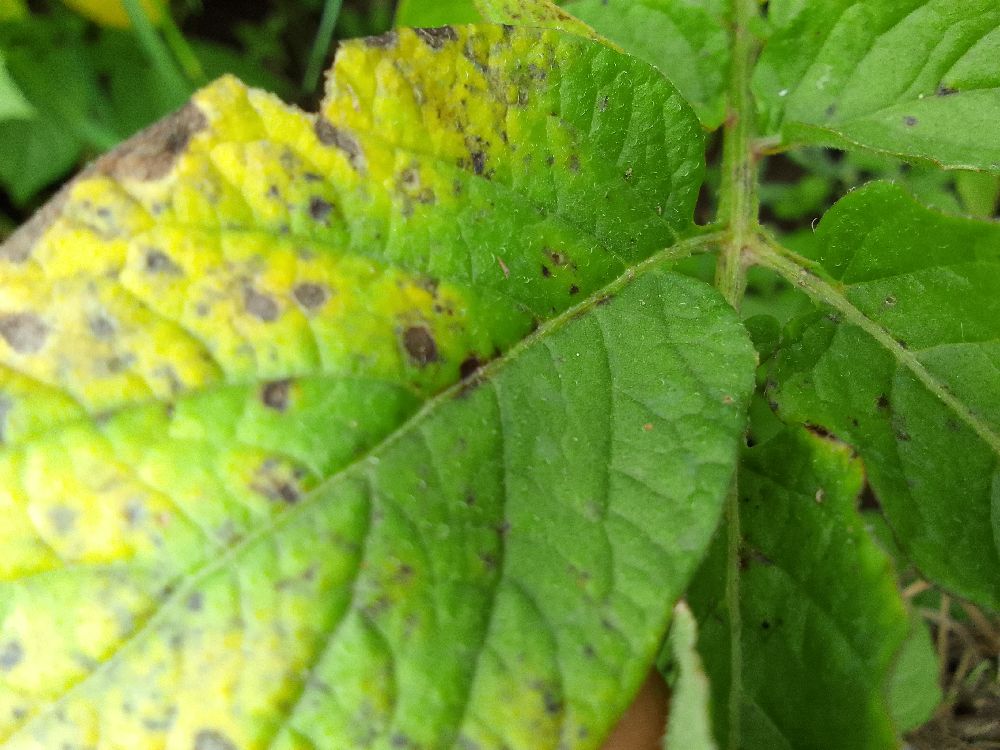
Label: Early blight